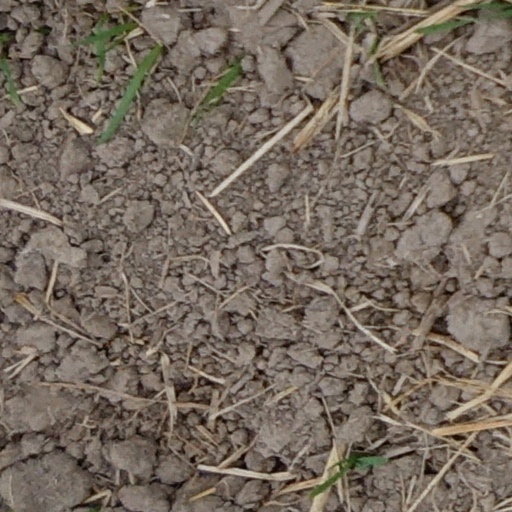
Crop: wheat